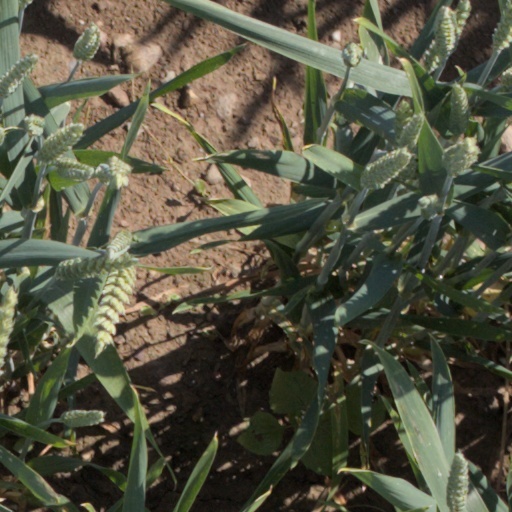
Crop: wheat